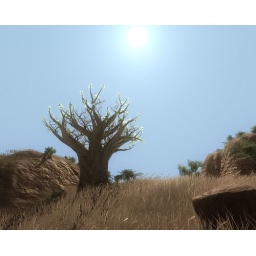
A Boab tree on a hill in Far Cry 2.